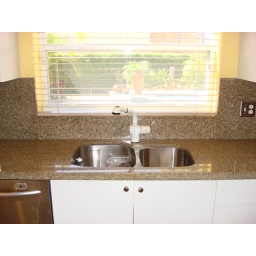
Counter top , under mount sink